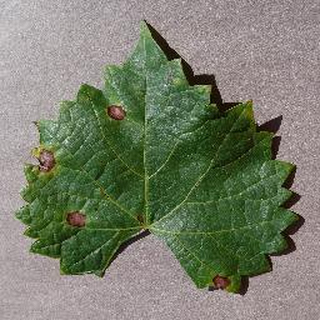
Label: grape_black_rot